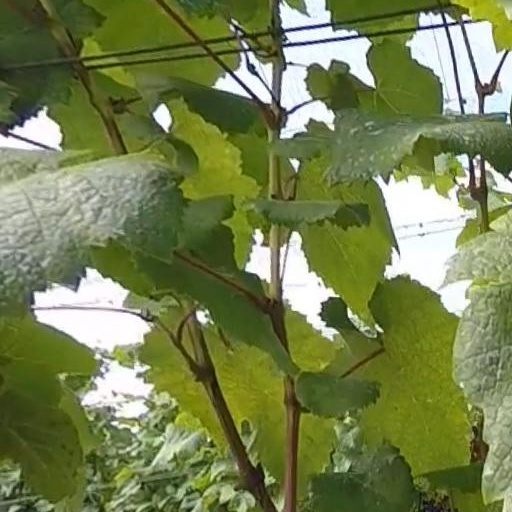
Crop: grape